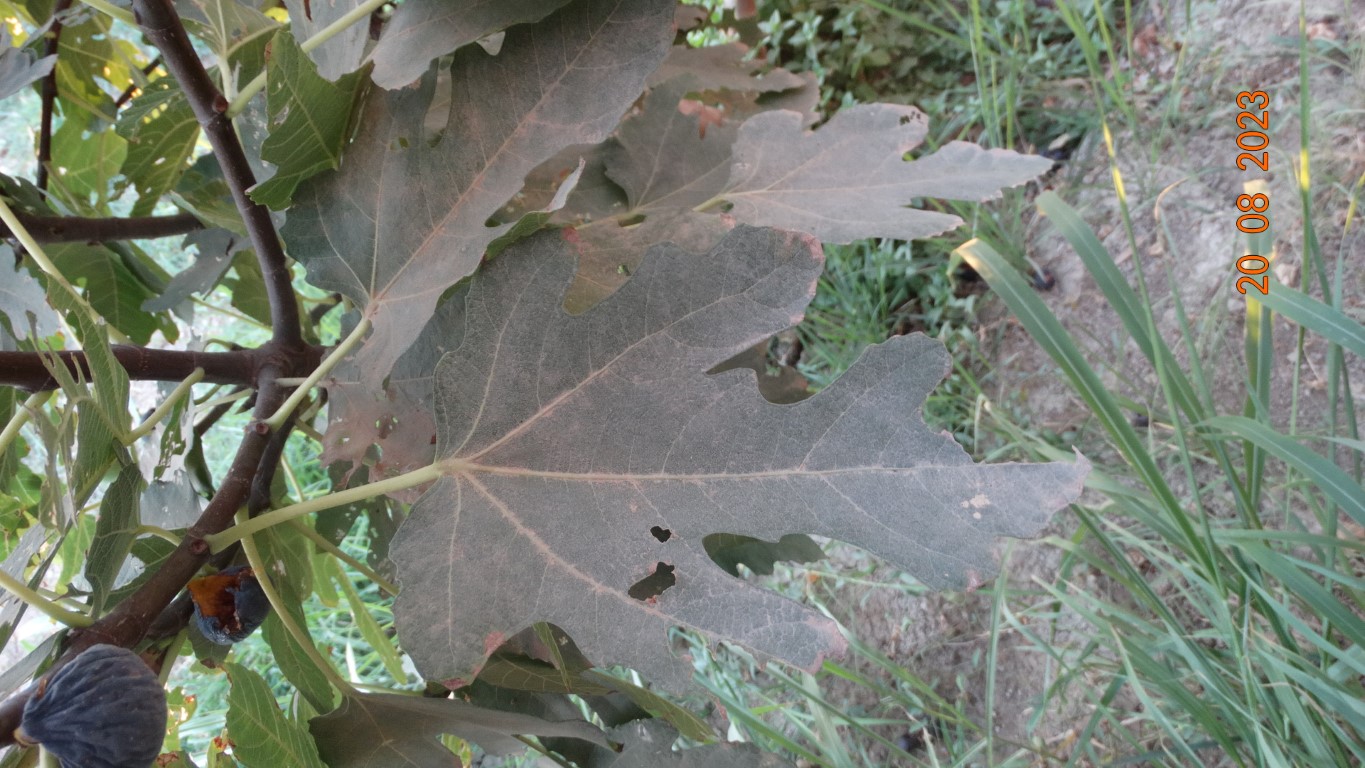
Label: infected